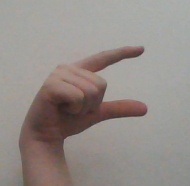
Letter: dal